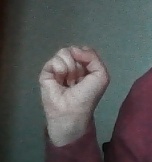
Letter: saad